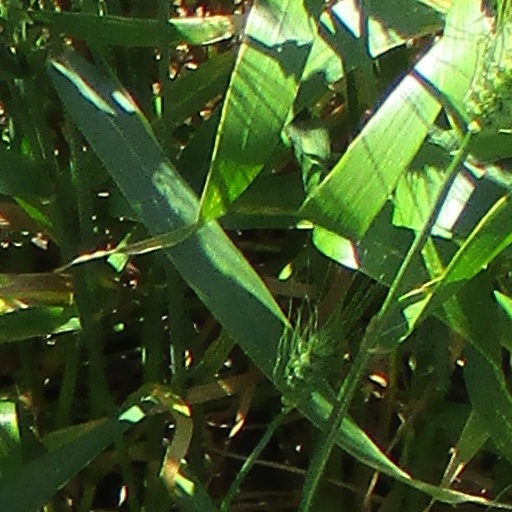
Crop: wheat